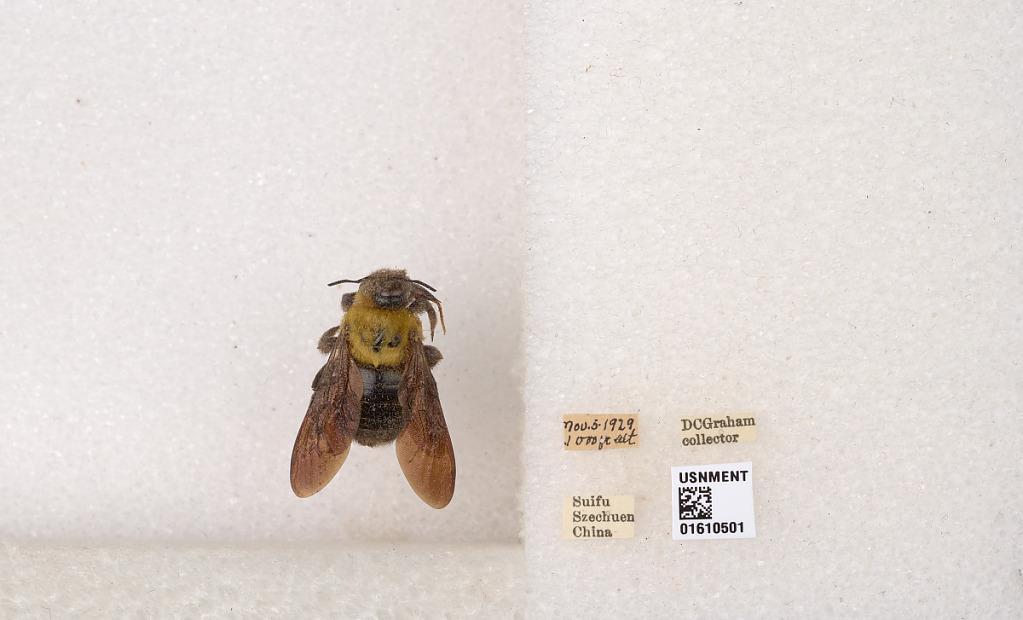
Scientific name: Xylocopa (Alloxylocopa) appendiculata appendiculata Smith
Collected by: D. Graham
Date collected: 1929-11-5
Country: China
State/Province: Sichuan
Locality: Suifu
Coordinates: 28.7706, 104.63